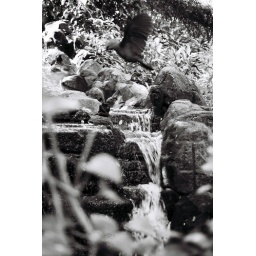
We spotted this funny-haired dude at the bird park in Kuala Lumpur.